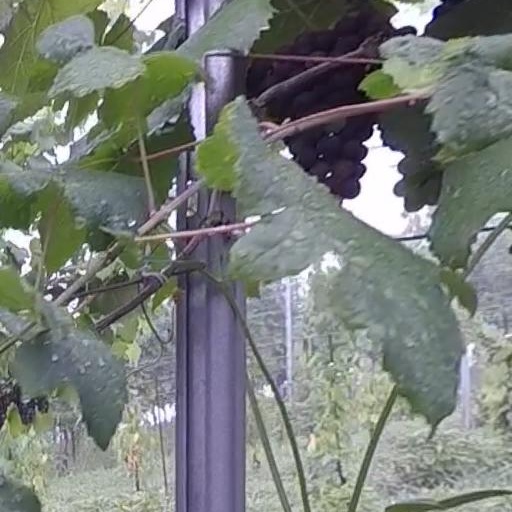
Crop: grape